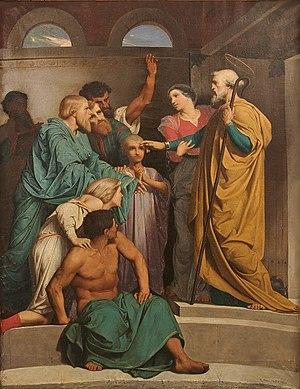
Gustave Boulanger, Saint Pierre chez Marie, 1848, collection particulière
Cette page recense les lauréats du prix de Rome en peinture, récompense inaugurée en 1663, et de façon officielle en 1667, par l'Académie royale de peinture et de sculpture à Paris, et supprimée par une réforme, après 1968.